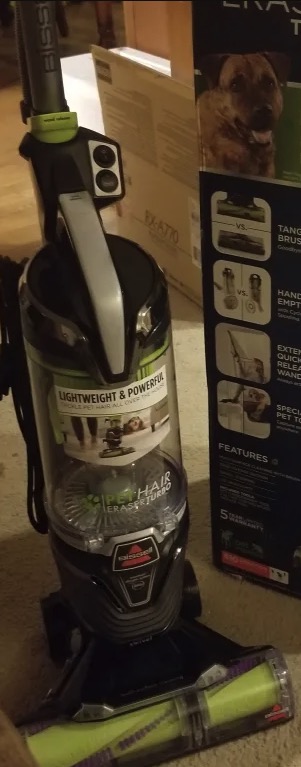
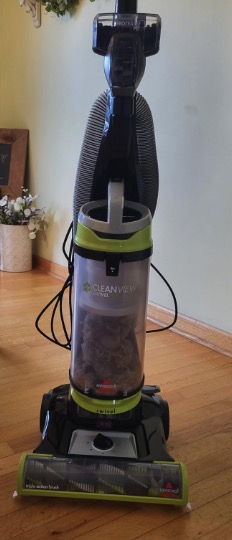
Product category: items_vacuum
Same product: no